2004 1000 km of Silverstone

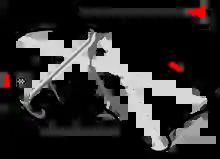
Map of the Silverstone Circuit (2004–2009)

The 2004 1000 km of Silverstone was the third round of the 2004 Le Mans Series season, held at the Silverstone Circuit, United Kingdom. It was run on 13 August 2004.